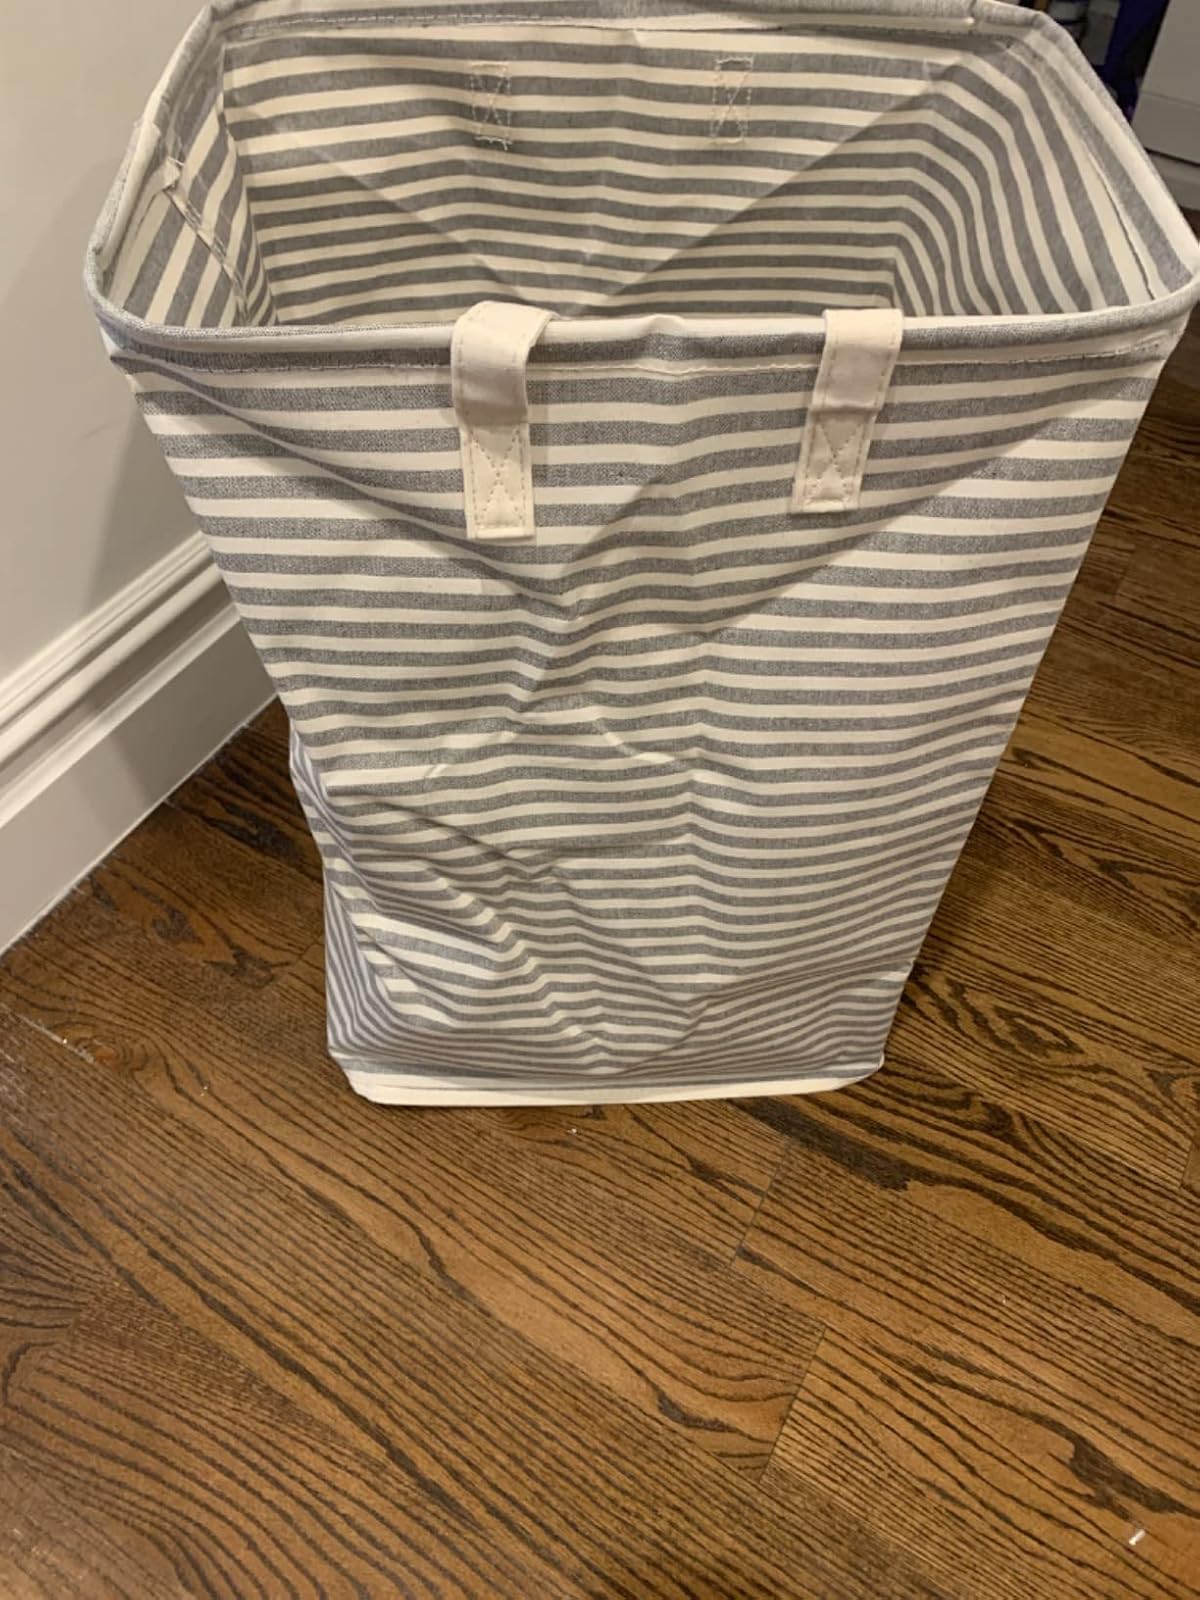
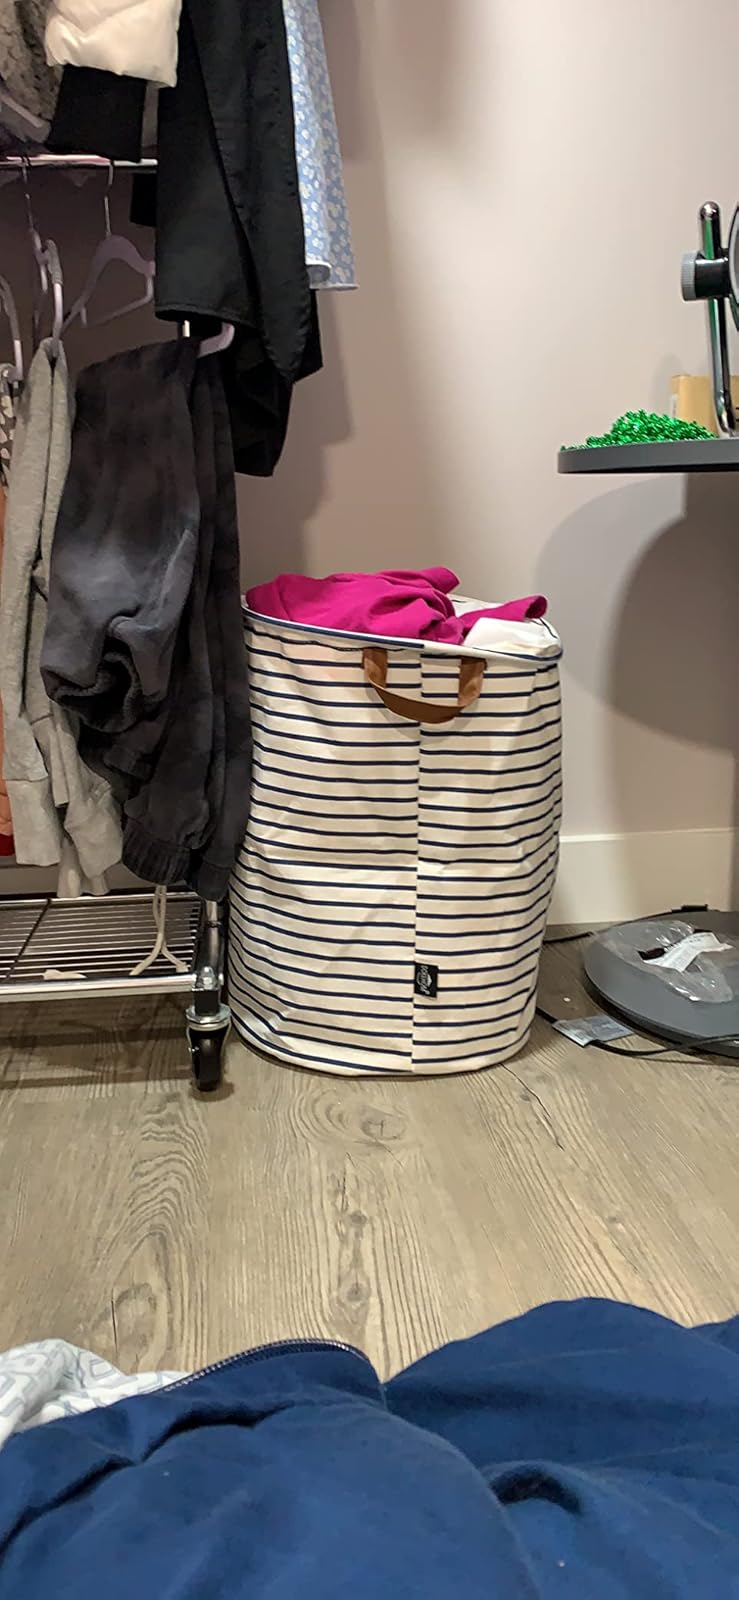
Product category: items_hamper
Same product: no